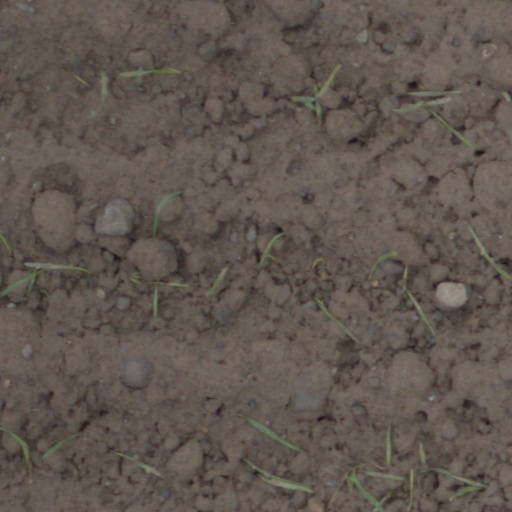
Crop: wheat